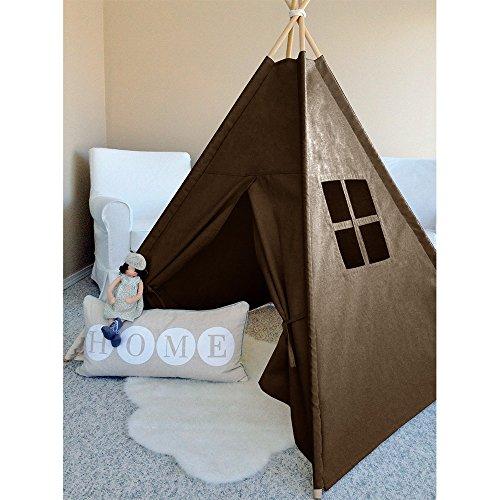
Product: Modern Home Children's Canvas Tepee Set with Travel Case - Brown Window
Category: Toys & Games | Sports & Outdoor Play | Playhouses
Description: Soft Canvas floor.
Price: $104.10
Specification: ASIN:B01E0HPR2E|ShippingWeight:4.84pounds(Viewshippingratesandpolicies)|DateFirstAvailable:April8,2016